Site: brandenburg
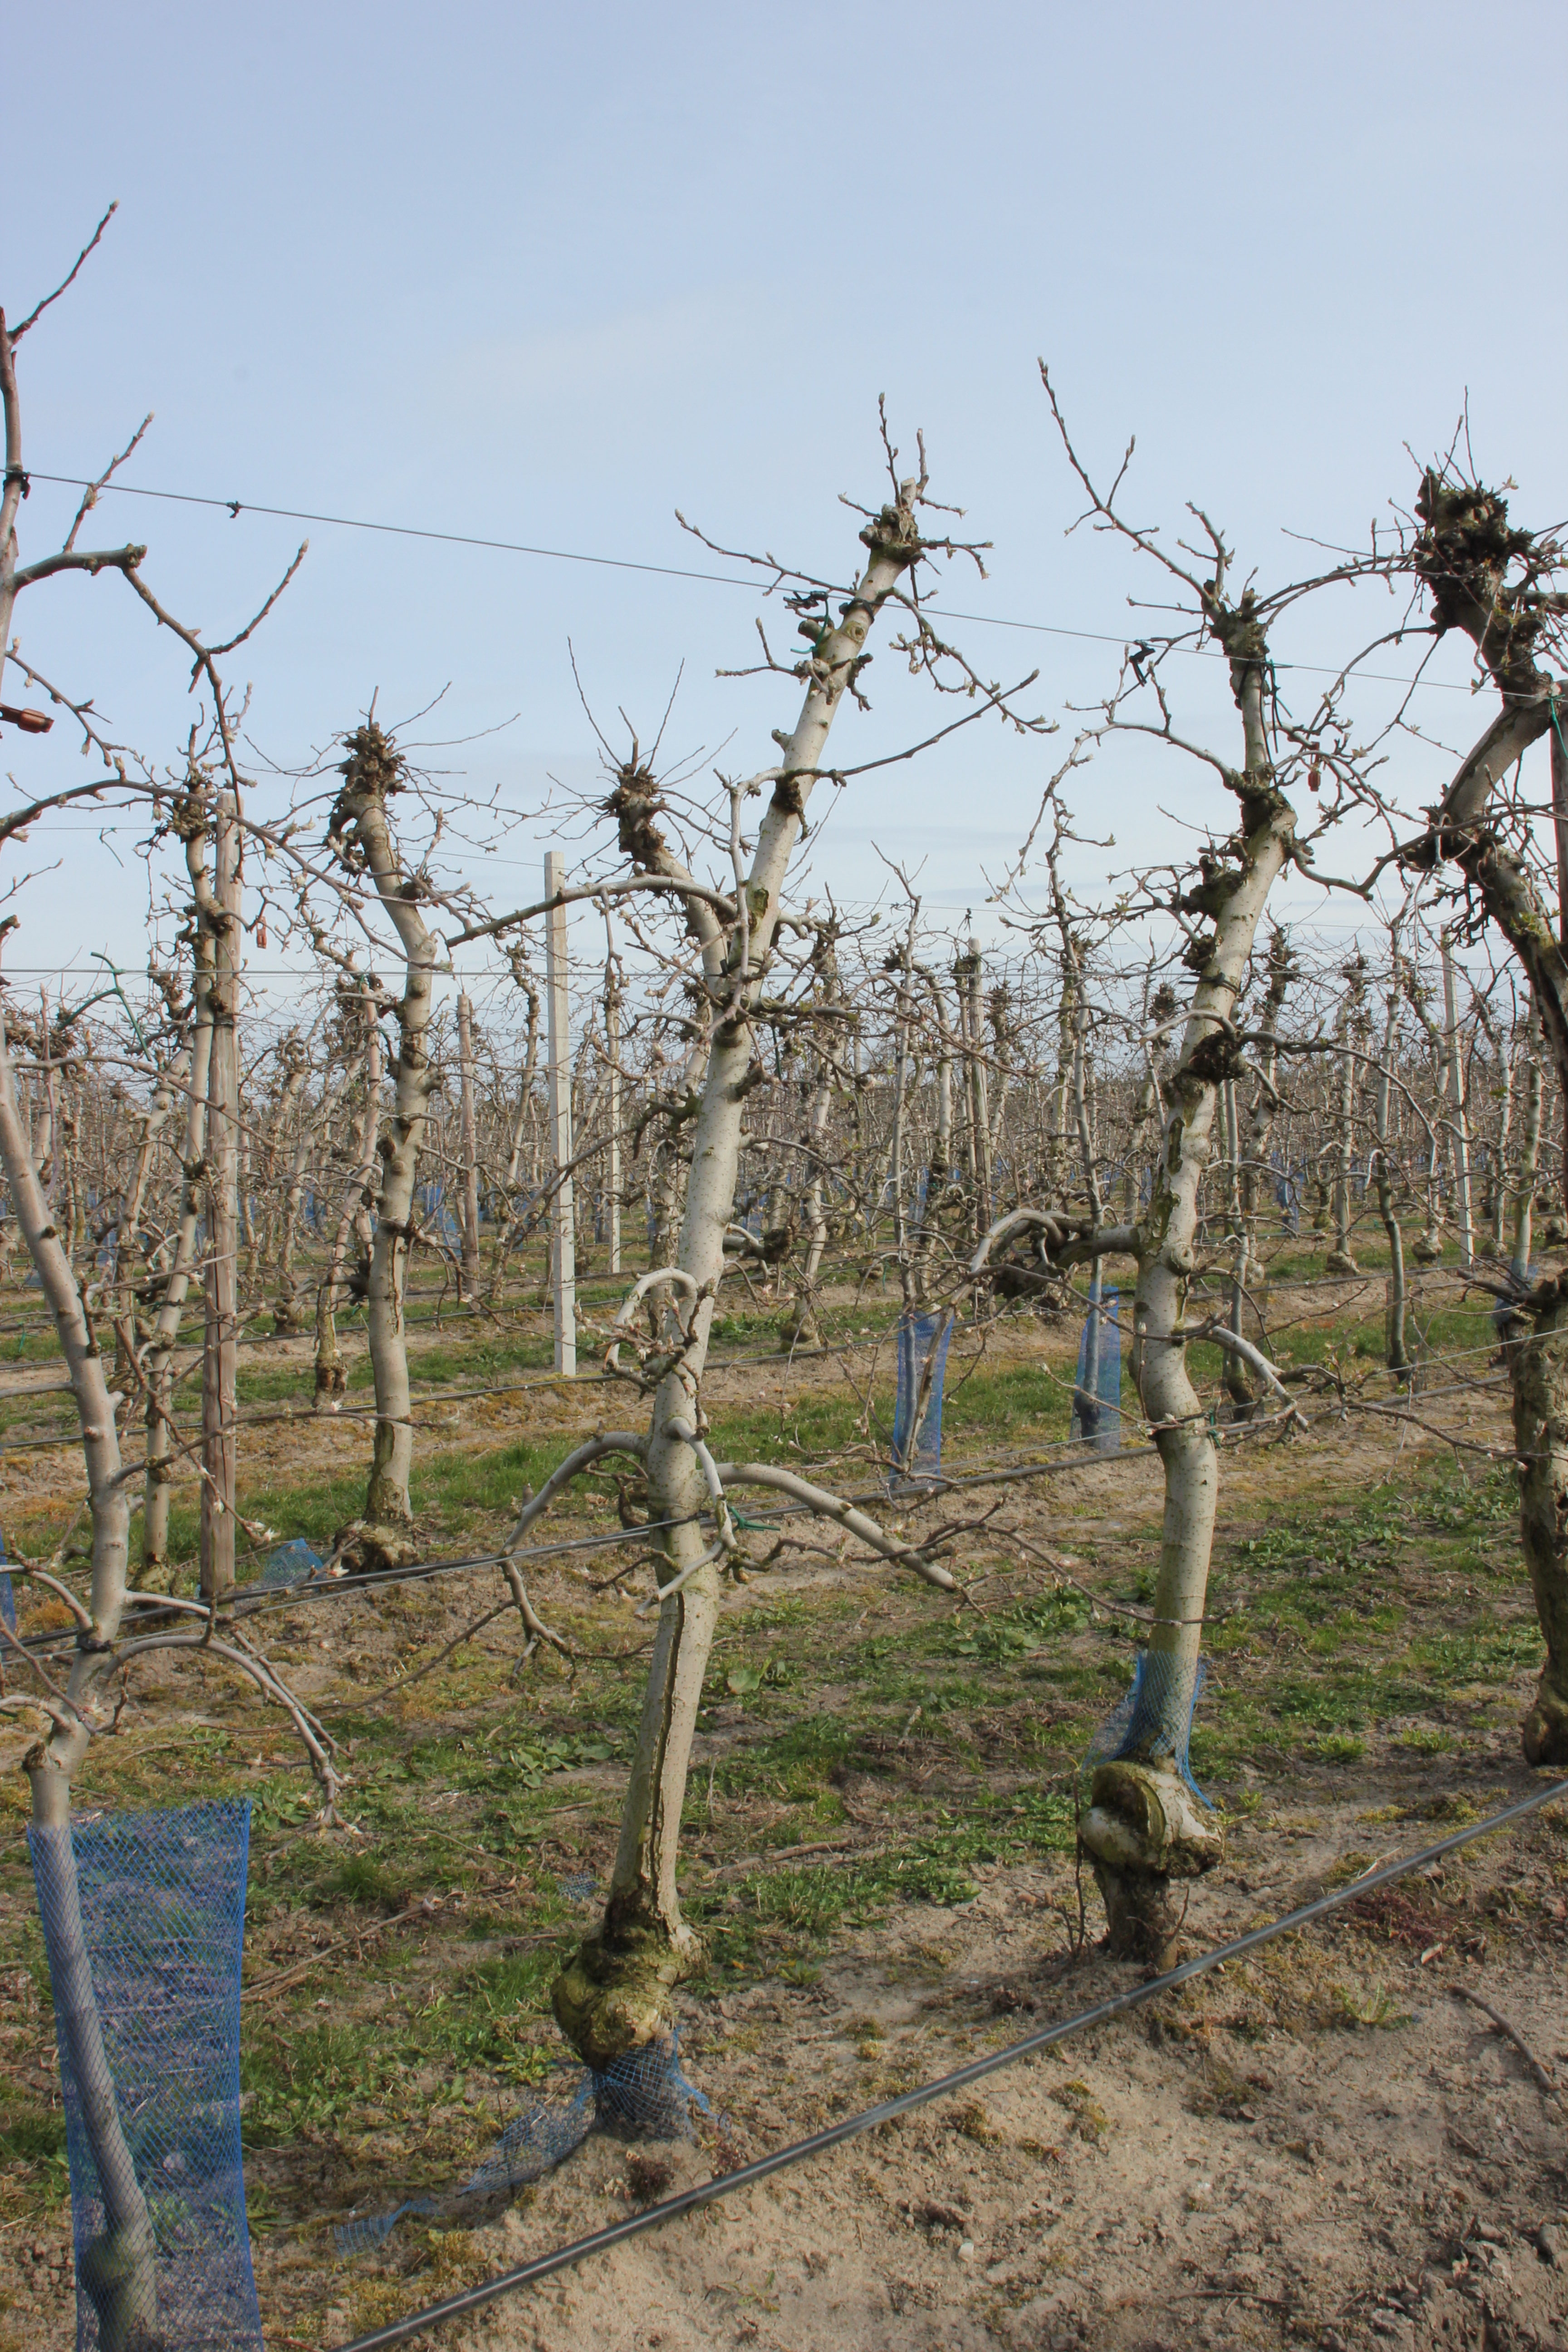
Growth stage (BBCH 54): Inflorescence emergence